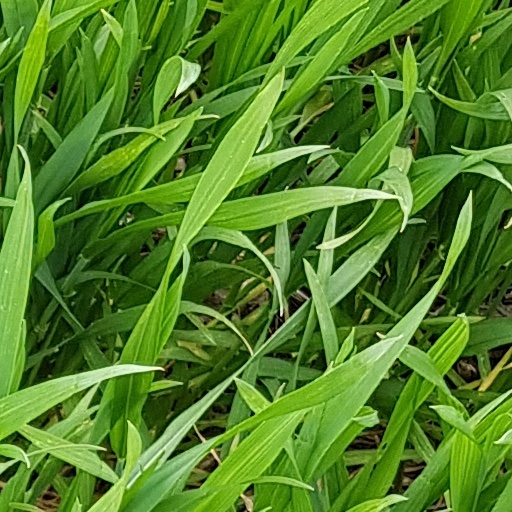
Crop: wheat